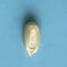
Maize quality: Good